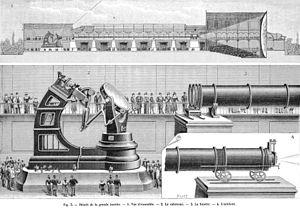
Une gravure montrant la grande lunette astronomique à l'exposition universelle Paris 900 par une vue d'ensemble (en haut), le tube sidérostat (à gauche) et l'objectif (à droite), et la fin de la lentille oculaire (encadré)
La grande lunette de l'Exposition de Paris 1900 est la plus grande lunette astronomique jamais construite et constituait la pièce maîtresse de l'Exposition universelle de Paris de 1900.
Le sidérostat est un instrument d'astronomie inventé par Léon Foucault.